Field sobriety testing

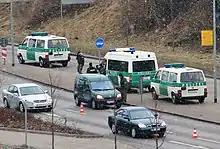
Sobriety checkpoint in Stralsund, Germany

Field sobriety tests (FSTs), also referred to as standardized field sobriety tests (SFSTs), are a battery of tests used by police officers to determine if a person suspected of impaired driving is intoxicated with alcohol or other drugs. "FSTs" (and "SFSTs") are primarily used in the United States and Canada, to meet "probable cause for arrest" requirements (or the equivalent in either country), necessary to sustain an alcohol-impaired driving (DWI or DUI) conviction based on a chemical blood alcohol test.